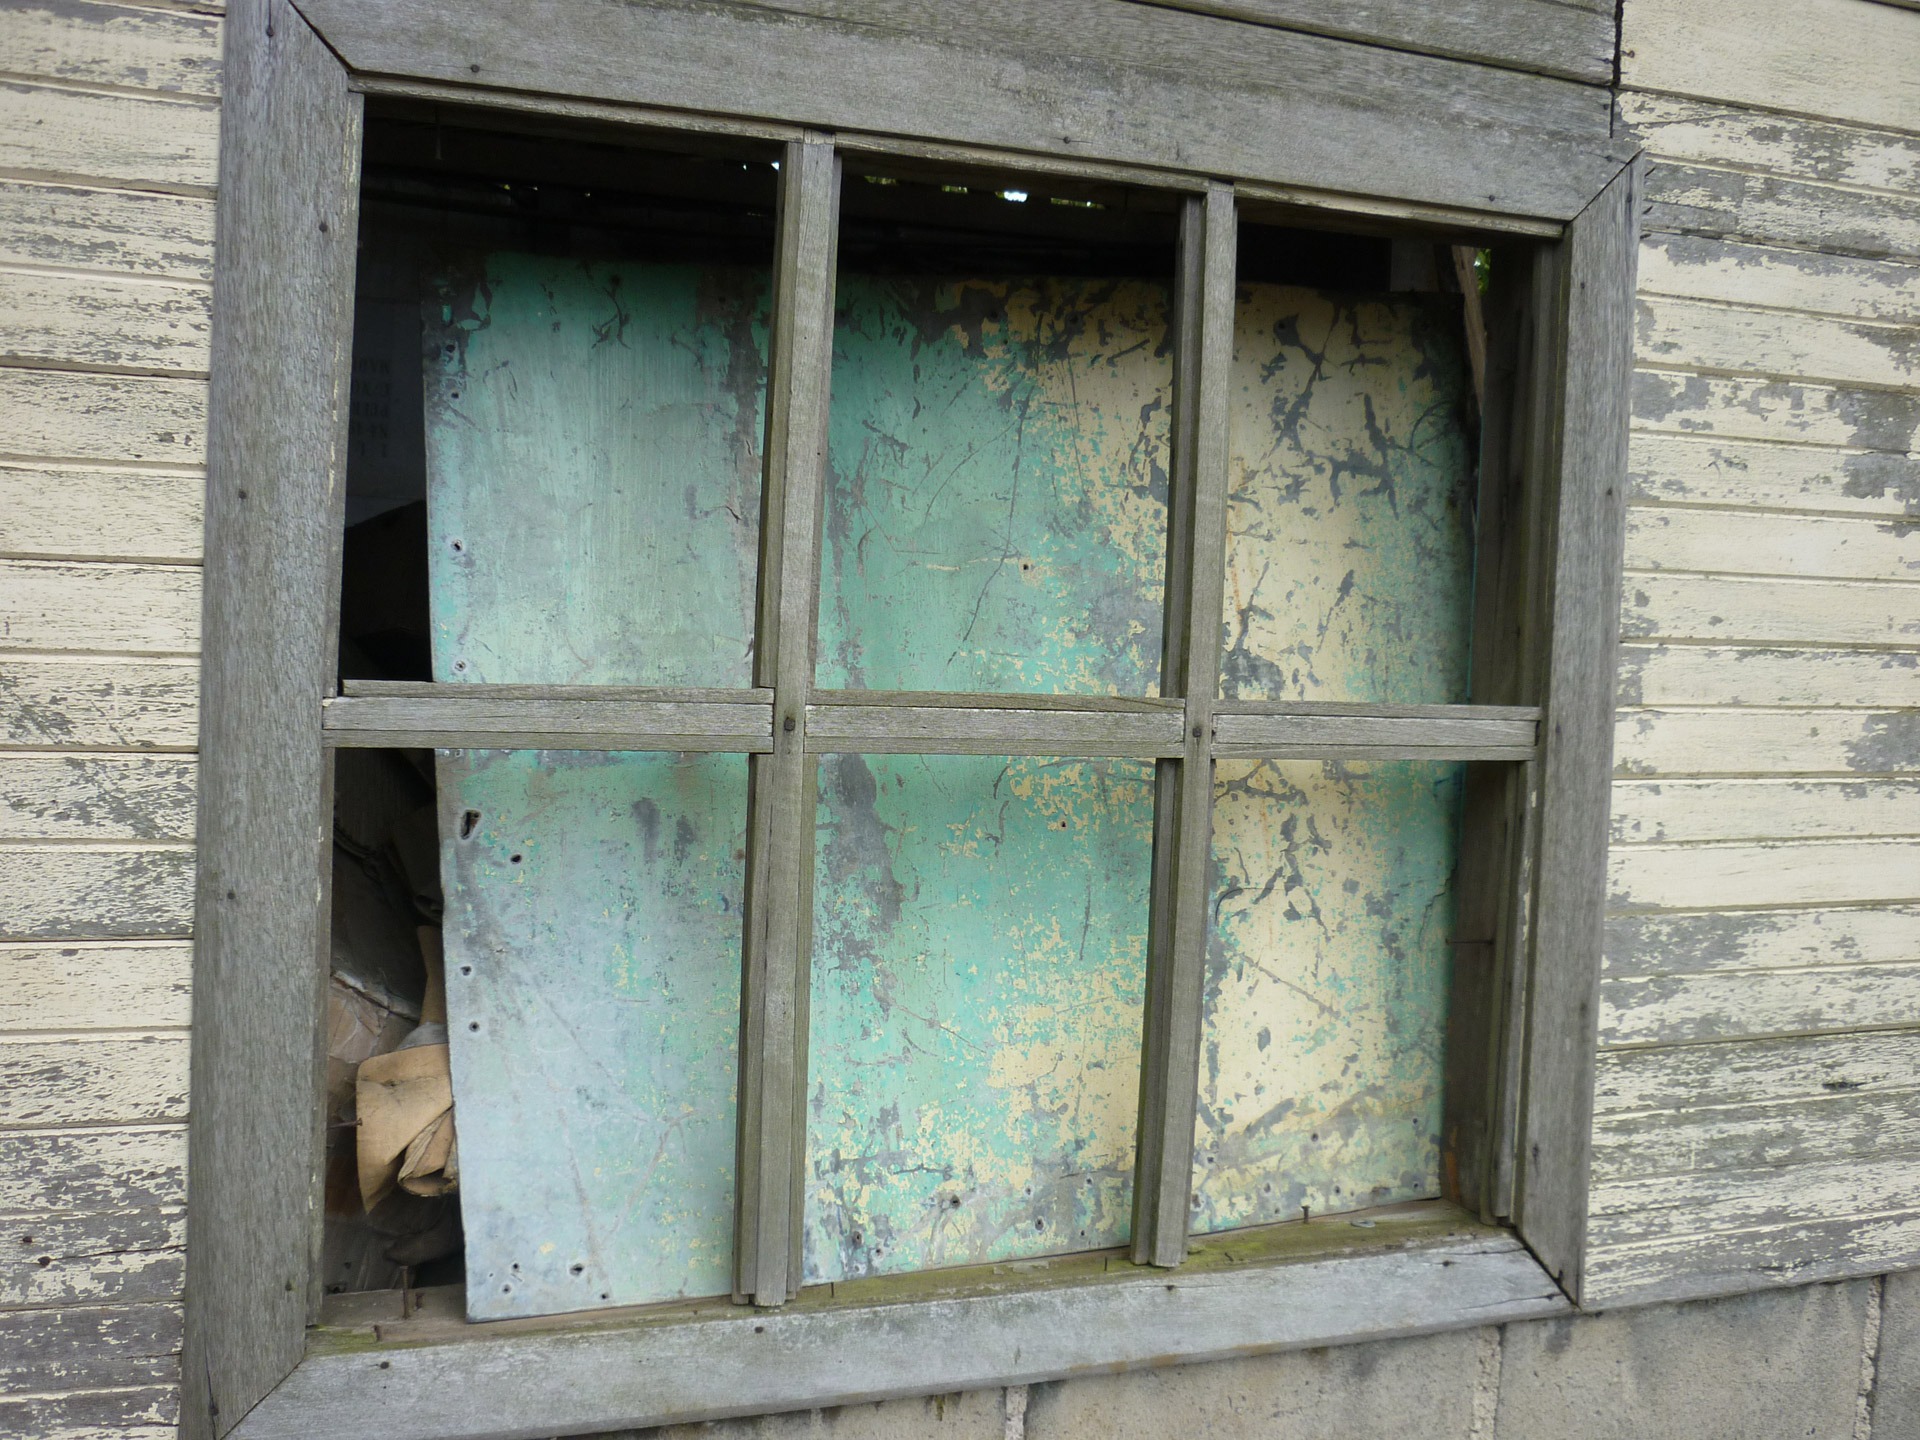
grungy, wood, house, window, building, old, spooky, wall, rustic, disrepair, facade, abandoned, blue, empty, exterior, door, weathered, worn, wooden, closed, boarded up, sash window